Marcel Heinig

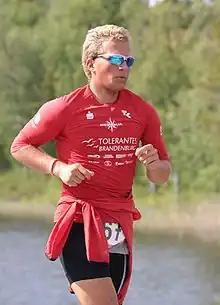
Heinig in 2009

Marcel Nico Andreas Heinig (born 16 November 1981 in Cottbus) is a German extreme sportsman who has had his greatest success in decatriathlons, which are more than fifty times the distance of the Olympic Distance Triathlon. He scored his biggest victory by winning the gold medal at the World Championships in Decatriathlon (10x Ironman Hawaii) in 2008.